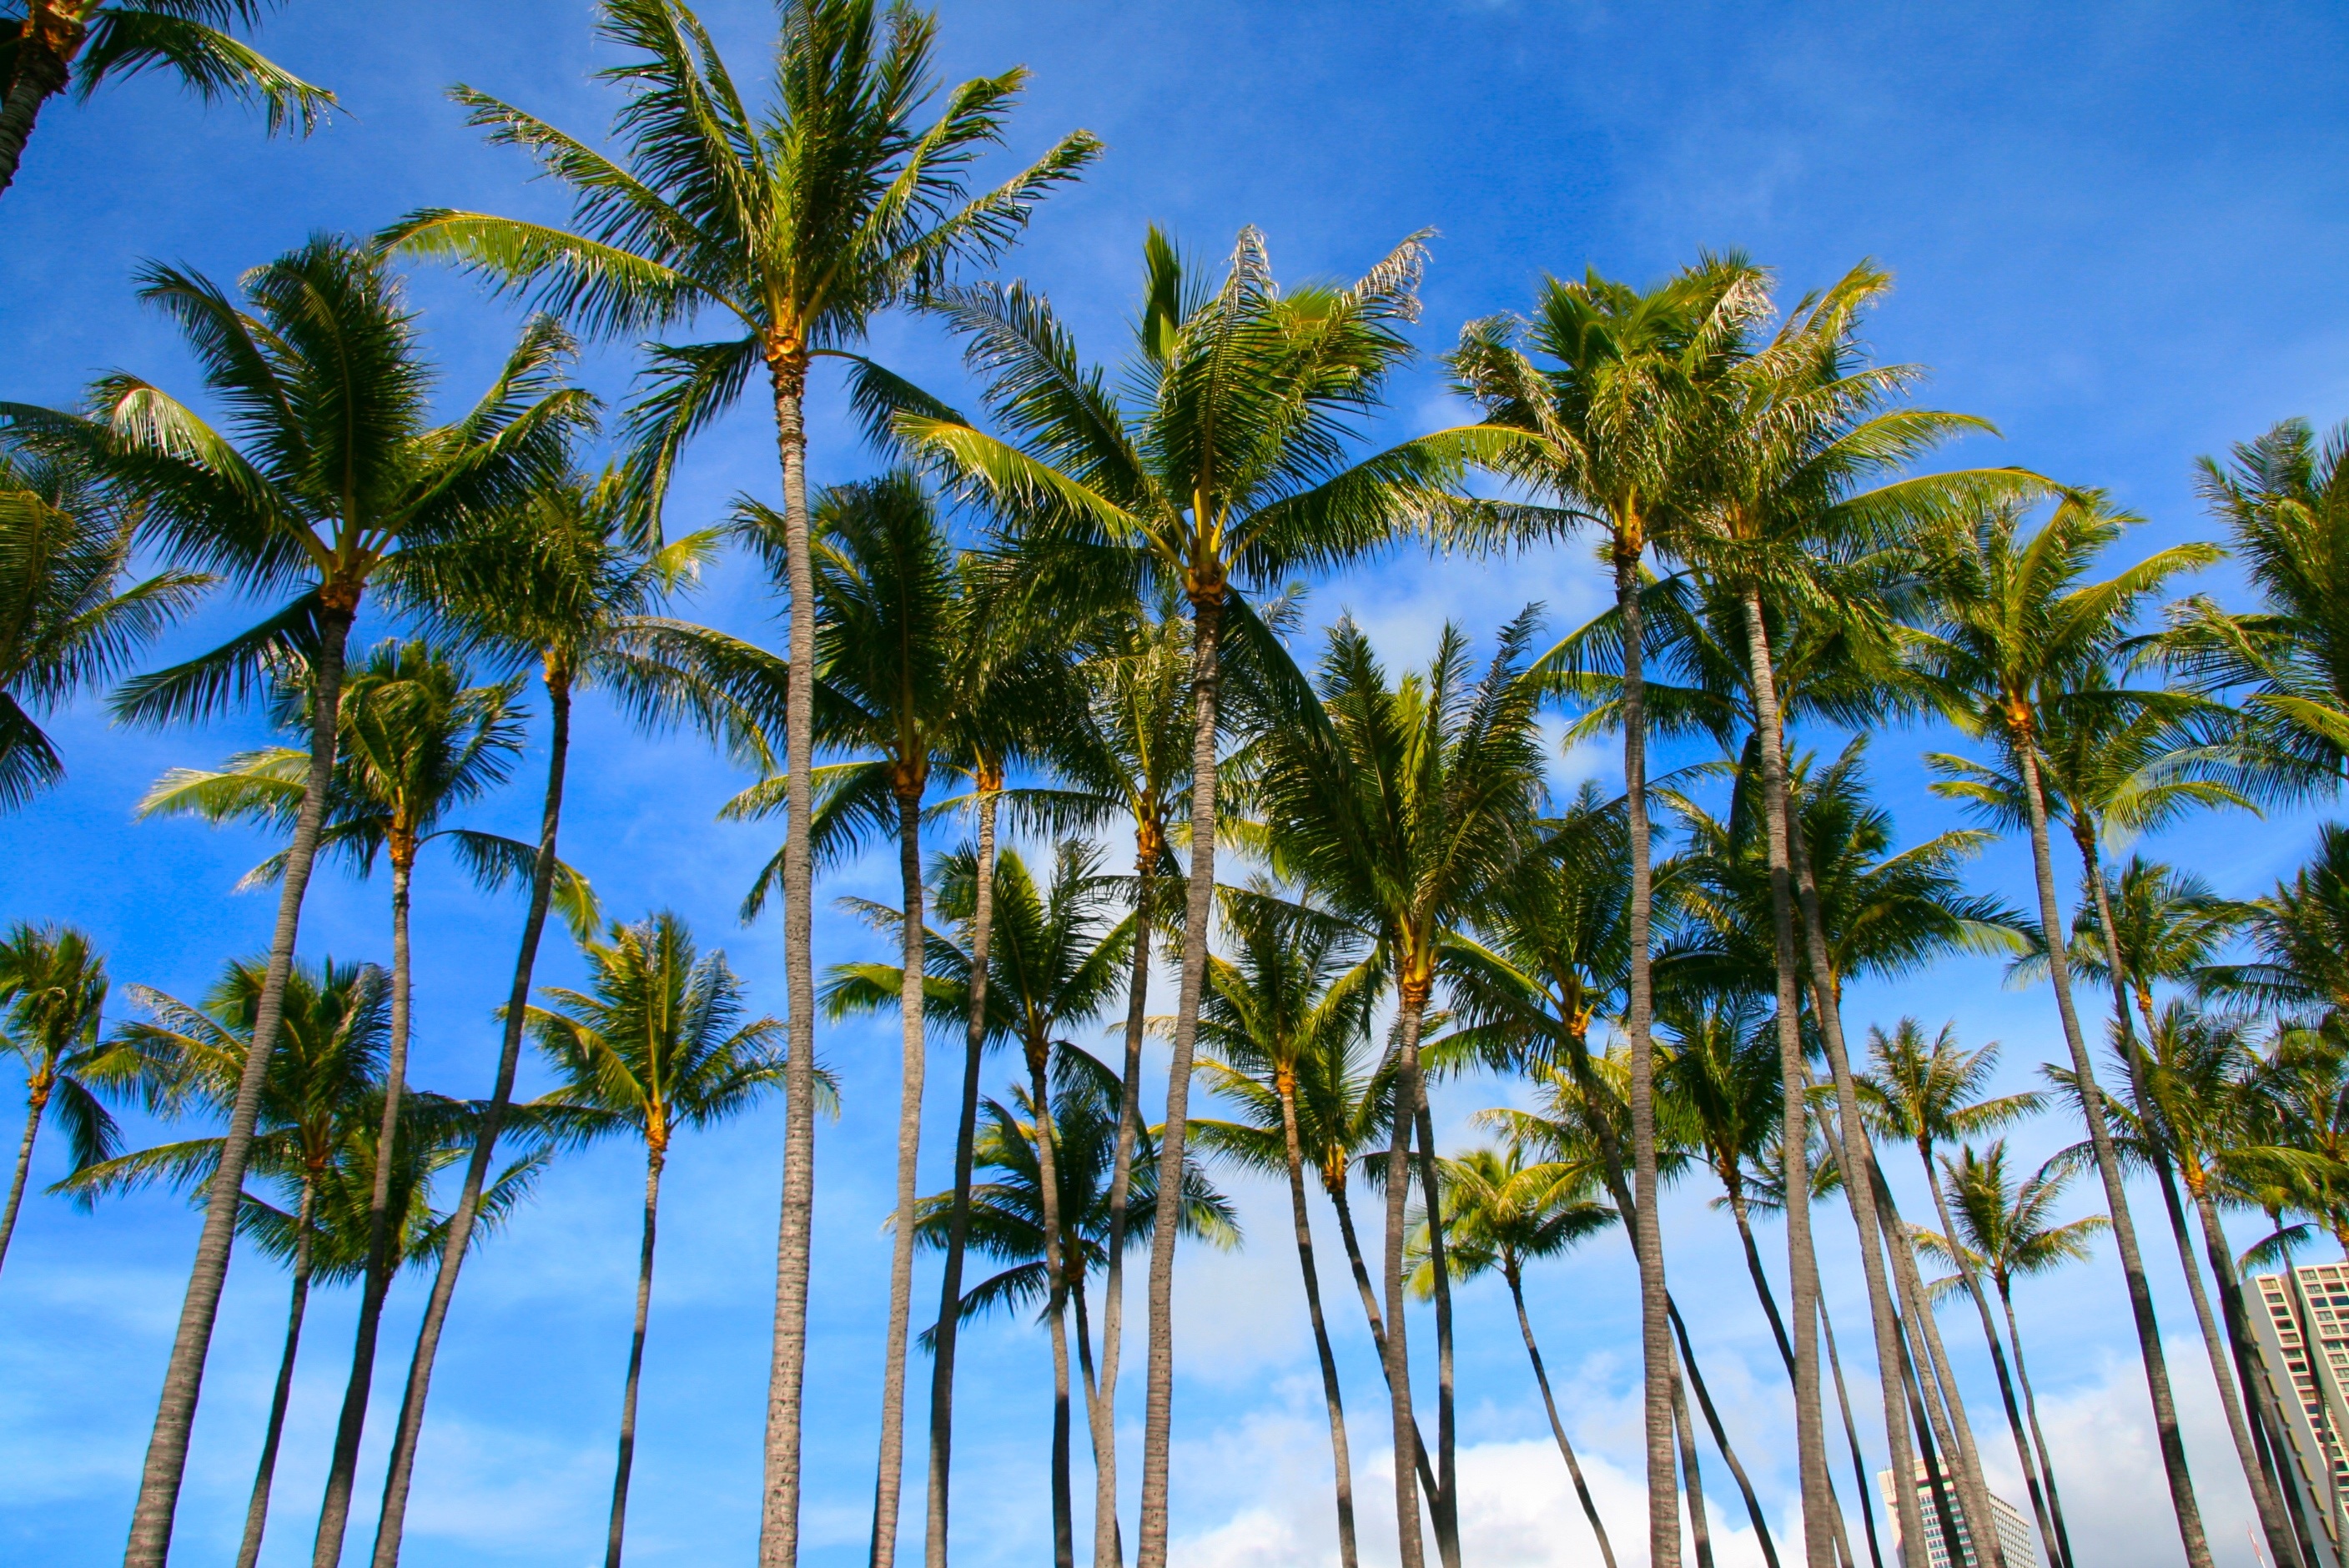
tree, outdoor, branch, plant, sky, summer, vacation, travel, green, paradise, tropical, natural, island, blue, trees, tropic, vegetation, caribbean, exotic, palms, tropics, flowering plant, date palm, woody plant, land plant, arecales, palm family, borassus flabellifer